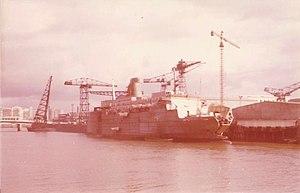
Le Napoléon en construction à Nantes en 1976
Le Napoléon est un ferry construit de 1975 à 1976 par les chantiers Dubigeon de Nantes pour la Société nationale maritime Corse Méditerranée. Mis en service en juin 1976 sur les lignes de la continuité territoriale entre le continent français et la Corse, il restera pendant plus de dix ans le navire amiral de la SNCM. Supplanté par le Danielle Casanova en 1989, il est transféré sur les lignes du Maghreb vers l'Algérie et la Tunisie, tout d'abord à temps partiel puis à temps plein à partir de 1996. Vendu en 2002 à la compagnie marocaine Comarit, il est renommé Berkane et affecté aux lignes entre le Maroc et l'Espagne. À la suite de la faillite de son armateur en 2012, il est immobilisé au port d'Alméria jusqu'à sa vente fin 2014 pour sa démolition effectuée à Aliağa à partir du mois de janvier 2015.